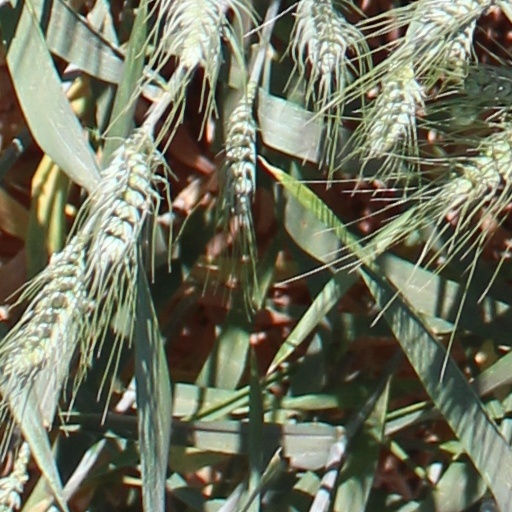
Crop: wheat